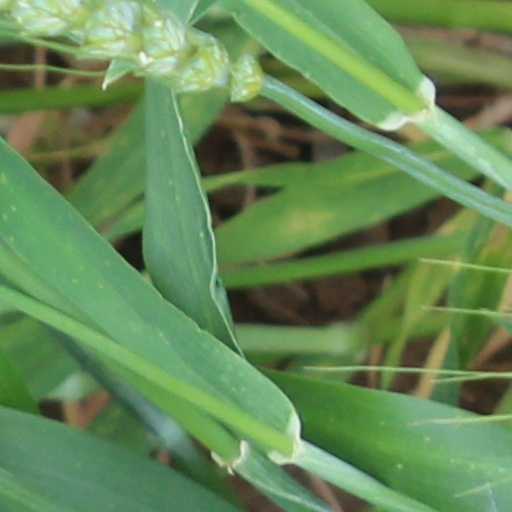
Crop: wheat